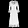
Label: Dress